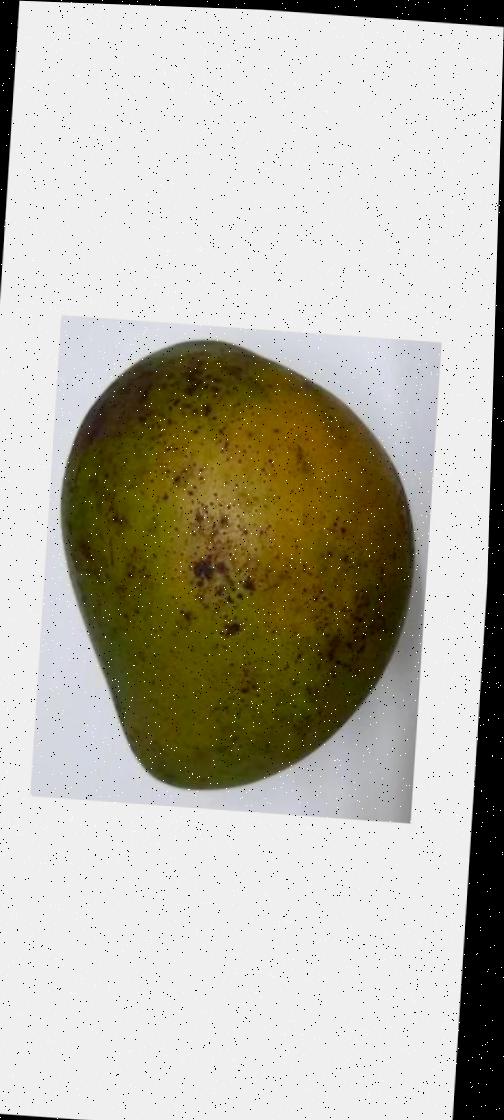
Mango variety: Harivanga